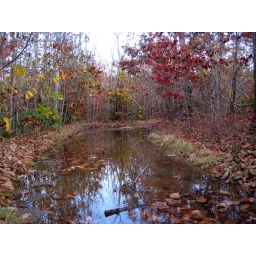
standing water in the trail